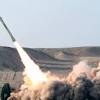
Label: Rs-24